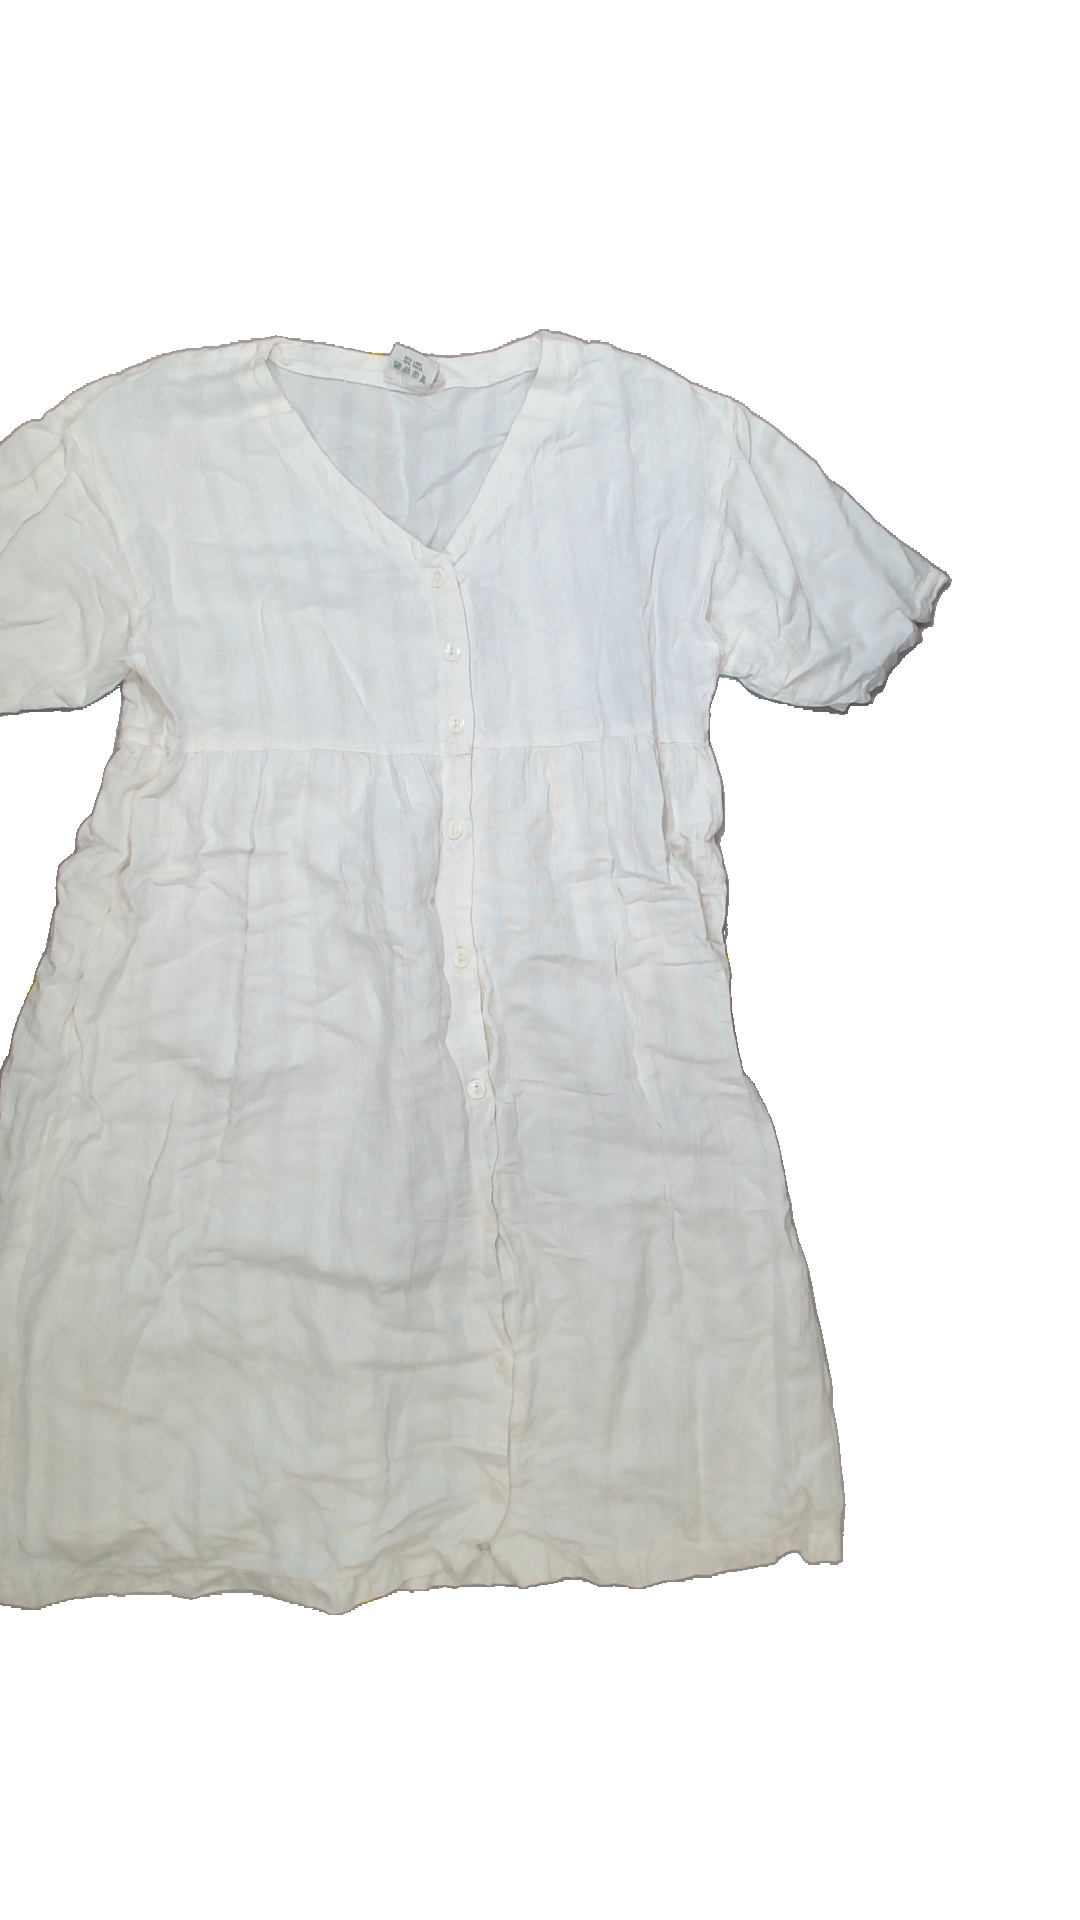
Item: Dress (Ladies)
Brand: Not Applicable
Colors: White
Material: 100%viscose
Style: No trend
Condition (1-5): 4
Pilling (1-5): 5
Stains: No
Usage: Reuse
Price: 50-100